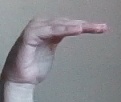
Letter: haa